KDOC-TV

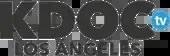
Logo used from 2015 to early 2022. The station's final logo as an independent replaced the "TV" with a "56".

On April 4, 2006, Bert Ellis, along with Anaheim Ducks owners Henry Samueli and his wife Susan, bought KDOC for $149.5 million from Golden Orange Broadcasting. The sale closed in May 2006, placing KDOC under the ownership of Ellis Communications, Inc., a subsidiary of Atlanta-based Titan Broadcast Management, which operated the station under a local marketing agreement. For Ellis, it was a return to the television business, where he had previously built and sold a broadcast holding group.